Juno (mythology)

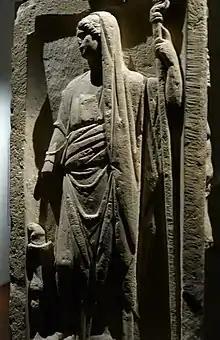
Ancient Roman four-gods-stone (3rd century AD) with relief of Iuno or Minerva from Place Kleber. Archaeological Museum, Strasbourg

The divine couple received from Greece its matrimonial implications, thence bestowing on Juno the role of tutelary goddess of marriage ("Iuno Pronuba").